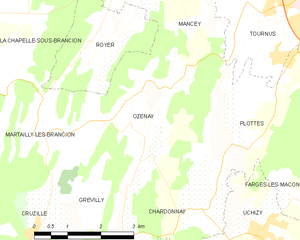
Carte des communes françaises